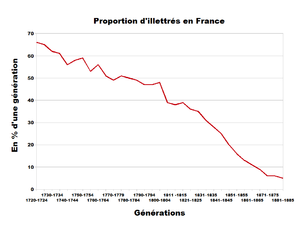
Évolution de la proportions d'illettrés en France en fonction de générations de 5 ans, nées de 1720 à 1885. Données extraites de J. Houdailles et A. Blum, ""L'alphabétisation au XVIIIe et XIXeme siècle. L'illusion parisienne"", Population, n°6, 1985, fondées sur l'enquête INED de 1985 et le recensement de 1901."
L'alphabétisation est « l'acquisition des connaissances et des compétences de base [de lecture et d'écriture] dont chacun a besoin dans un monde en rapide évolution [et] un droit fondamental de la personne humaine. »